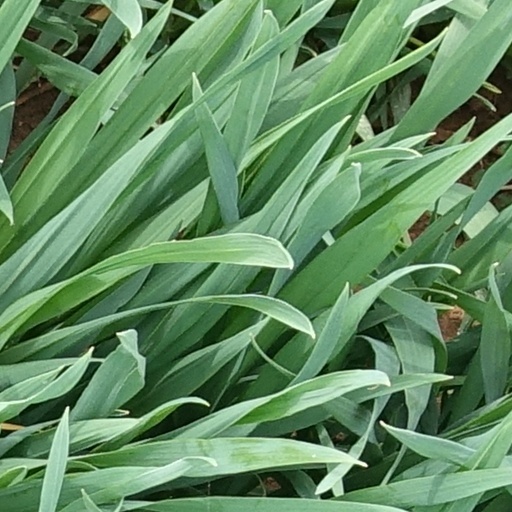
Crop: wheat